Enver Pasha

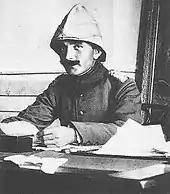
Enver Pasha in 1914

Enver Pasha's only actual command during World War I was on the Caucasus front. Enver Pasha assumed command of the Ottoman forces arrayed against the Russians in the Caucasus theatre after dismissing Hasan Izzet Pasha. He wanted to encircle the Russians, force them out of Ottoman territory, and take back Kars and Batumi, which had been ceded after the Russo-Turkish War of 1877–78. Enver thought of himself as a great military leader, while the German military adviser, Liman von Sanders, thought of him as incompetent. Enver ordered a complex attack on the Russians, but despite the objections of the commanders in his command, Enver Pasha continued the forward operation under harsh winter conditions in the mountains. In what was known as the Battle of Sarikamish a large portion of the 90,000-strong army froze to death in the Allahüekber Mountains or were killed by the Russians, so he left the front on 10 January 1915 and returned to Istanbul. This was the single worst Ottoman defeat of World War I and Enver did not perform any active front-line duty for the rest of the war. On his return to Constantinople, Enver Pasha blamed his failure on his Armenian soldiers, although in January 1915, an Armenian named Hovannes had saved his life during a battle by carrying Enver through battle lines on his back. Nonetheless, Enver Pasha later initiated the deportations and sporadic massacres of Western Armenians, culminating in the Armenian genocide.